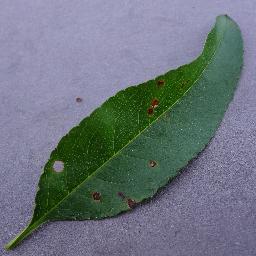
Label: Peach___Bacterial_spot